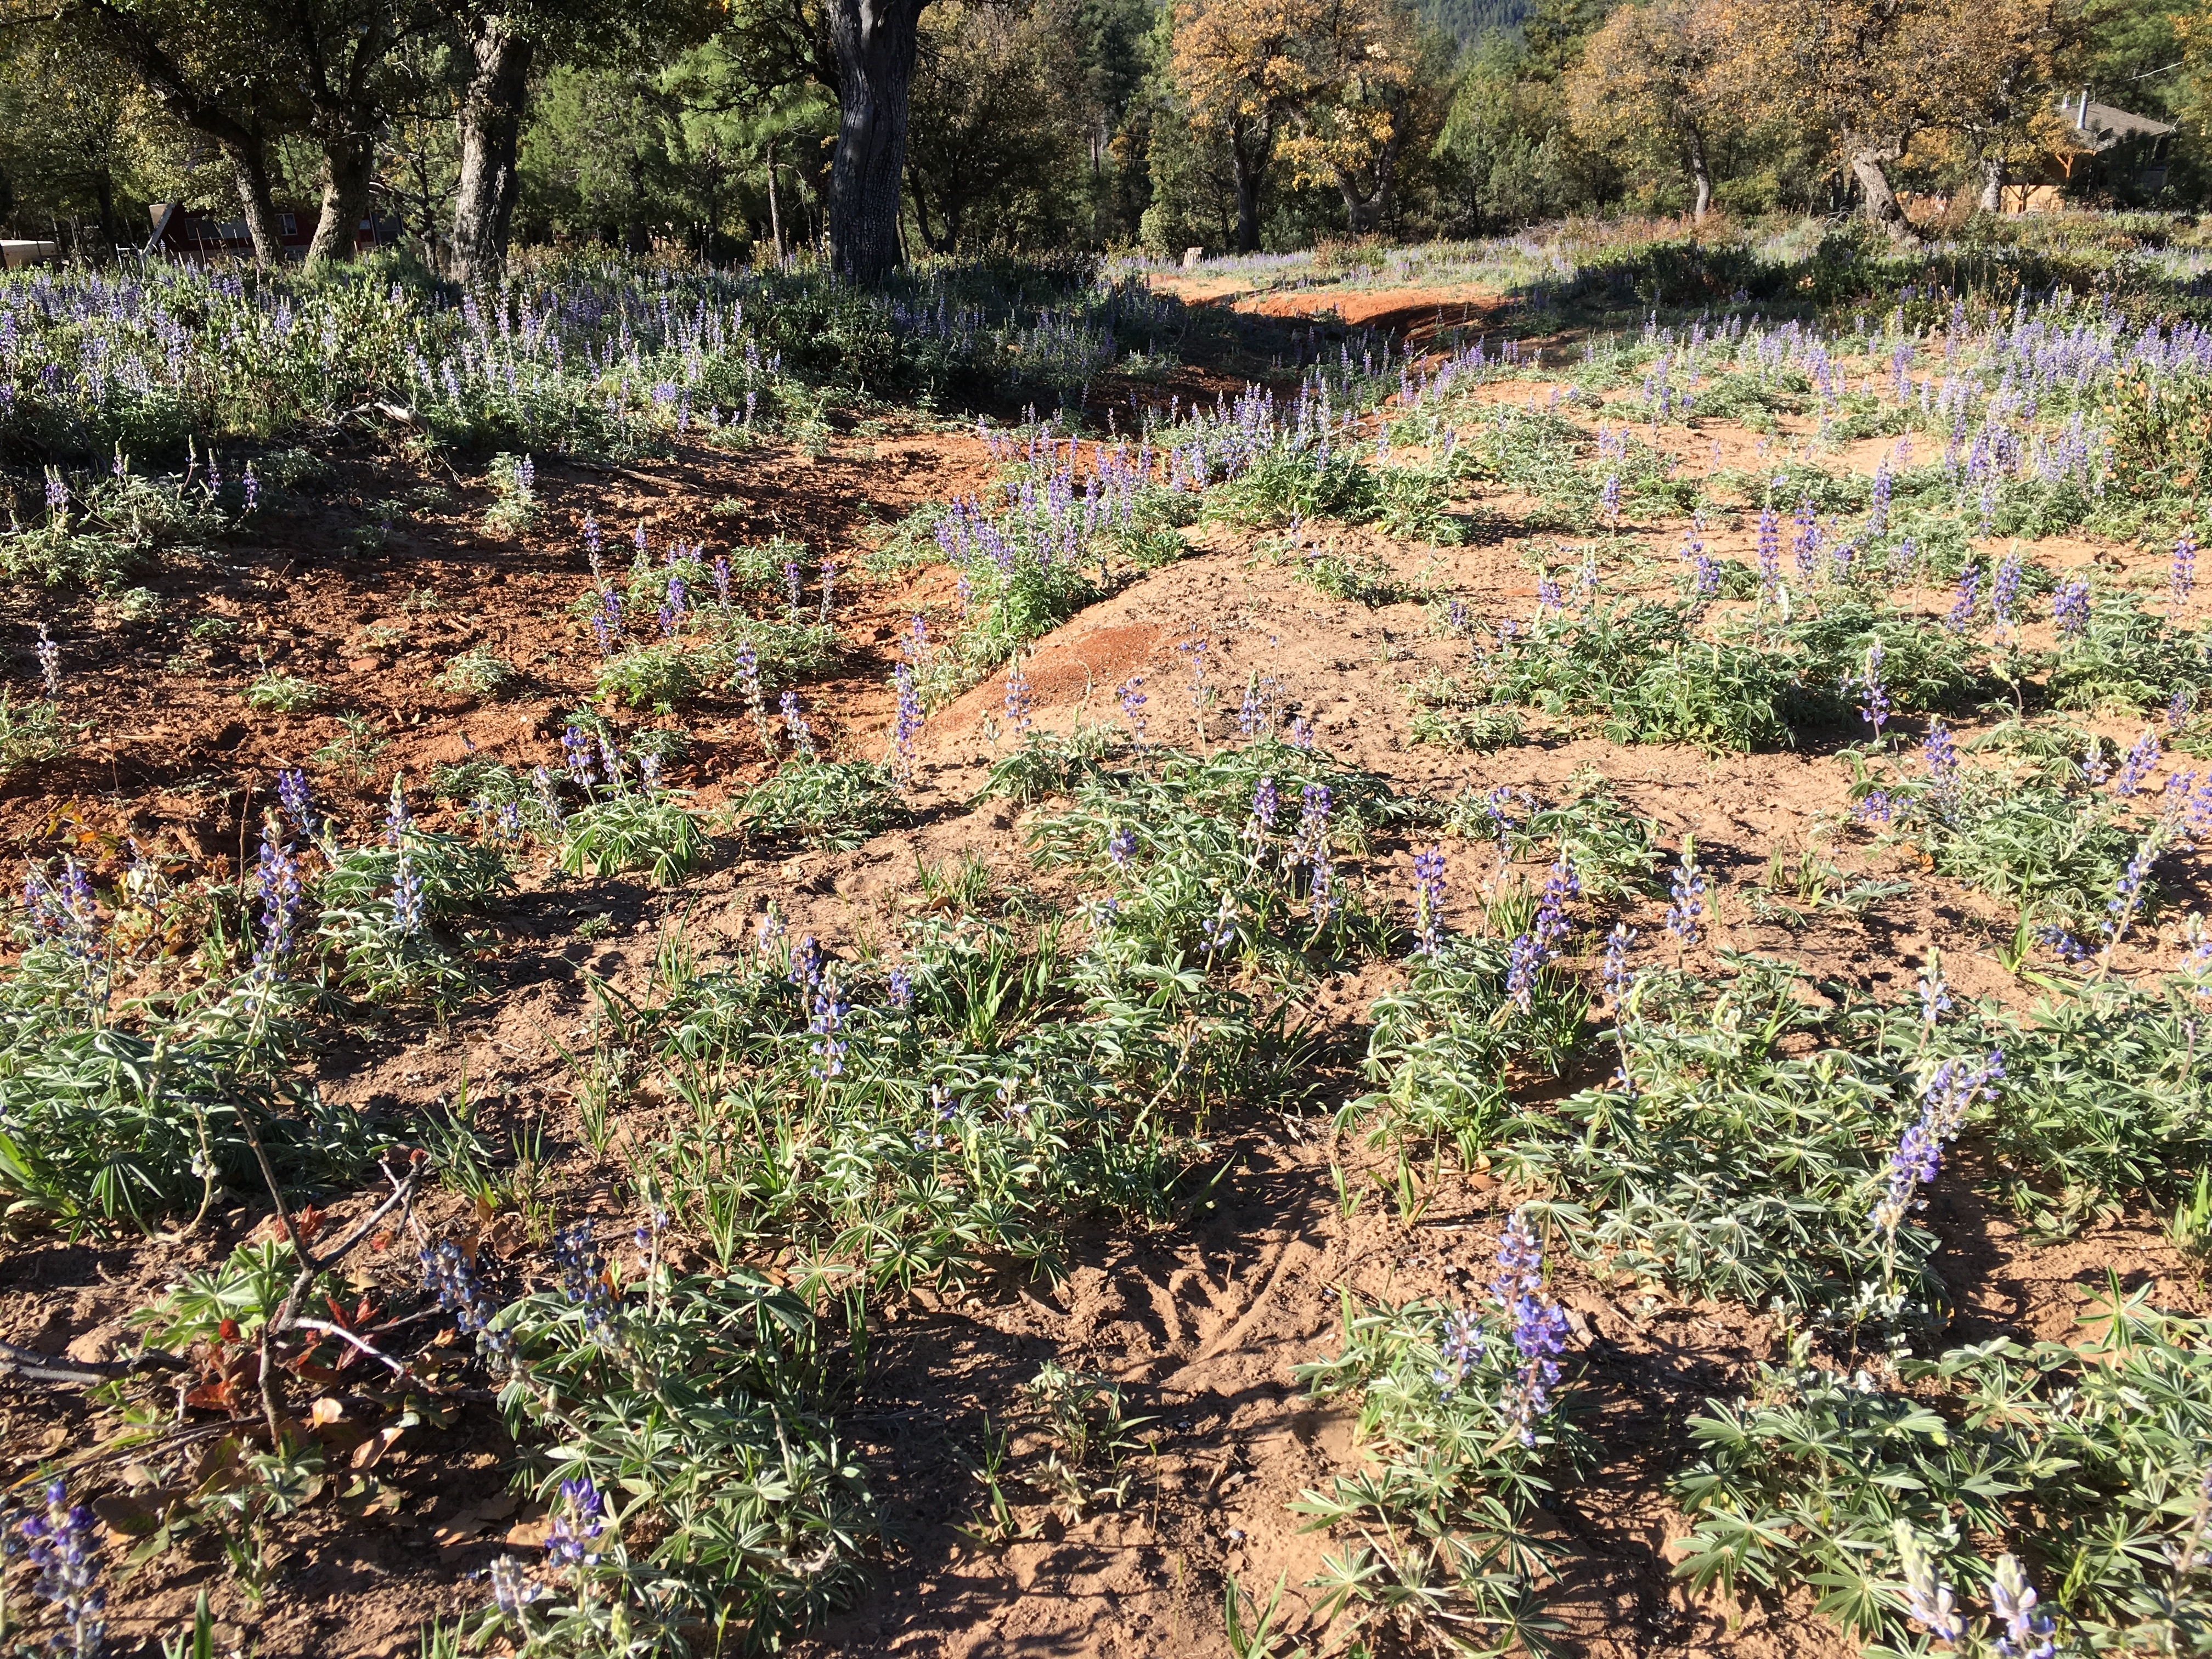
forest, plant, trail, leaf, flower, autumn, soil, garden, flora, wildflower, vegetation, shrub, wetland, woodland, ecosystem, grass family, land plant